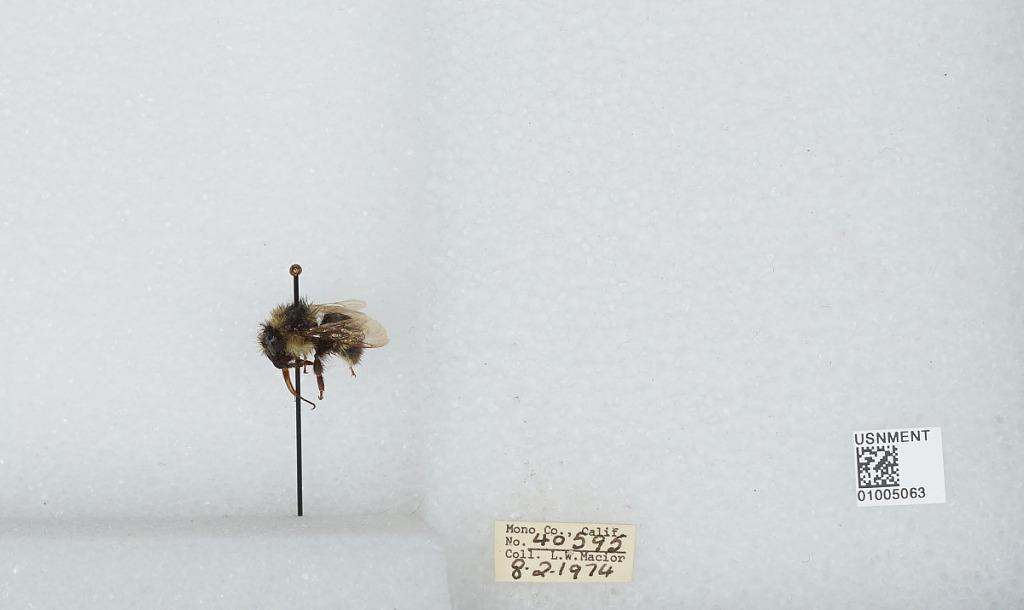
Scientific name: Bombus (Pyrobombus) flavifrons Cresson
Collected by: L. Macior
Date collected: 1974-8-2
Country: United States
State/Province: California
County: Mono
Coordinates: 37.92, -118.87